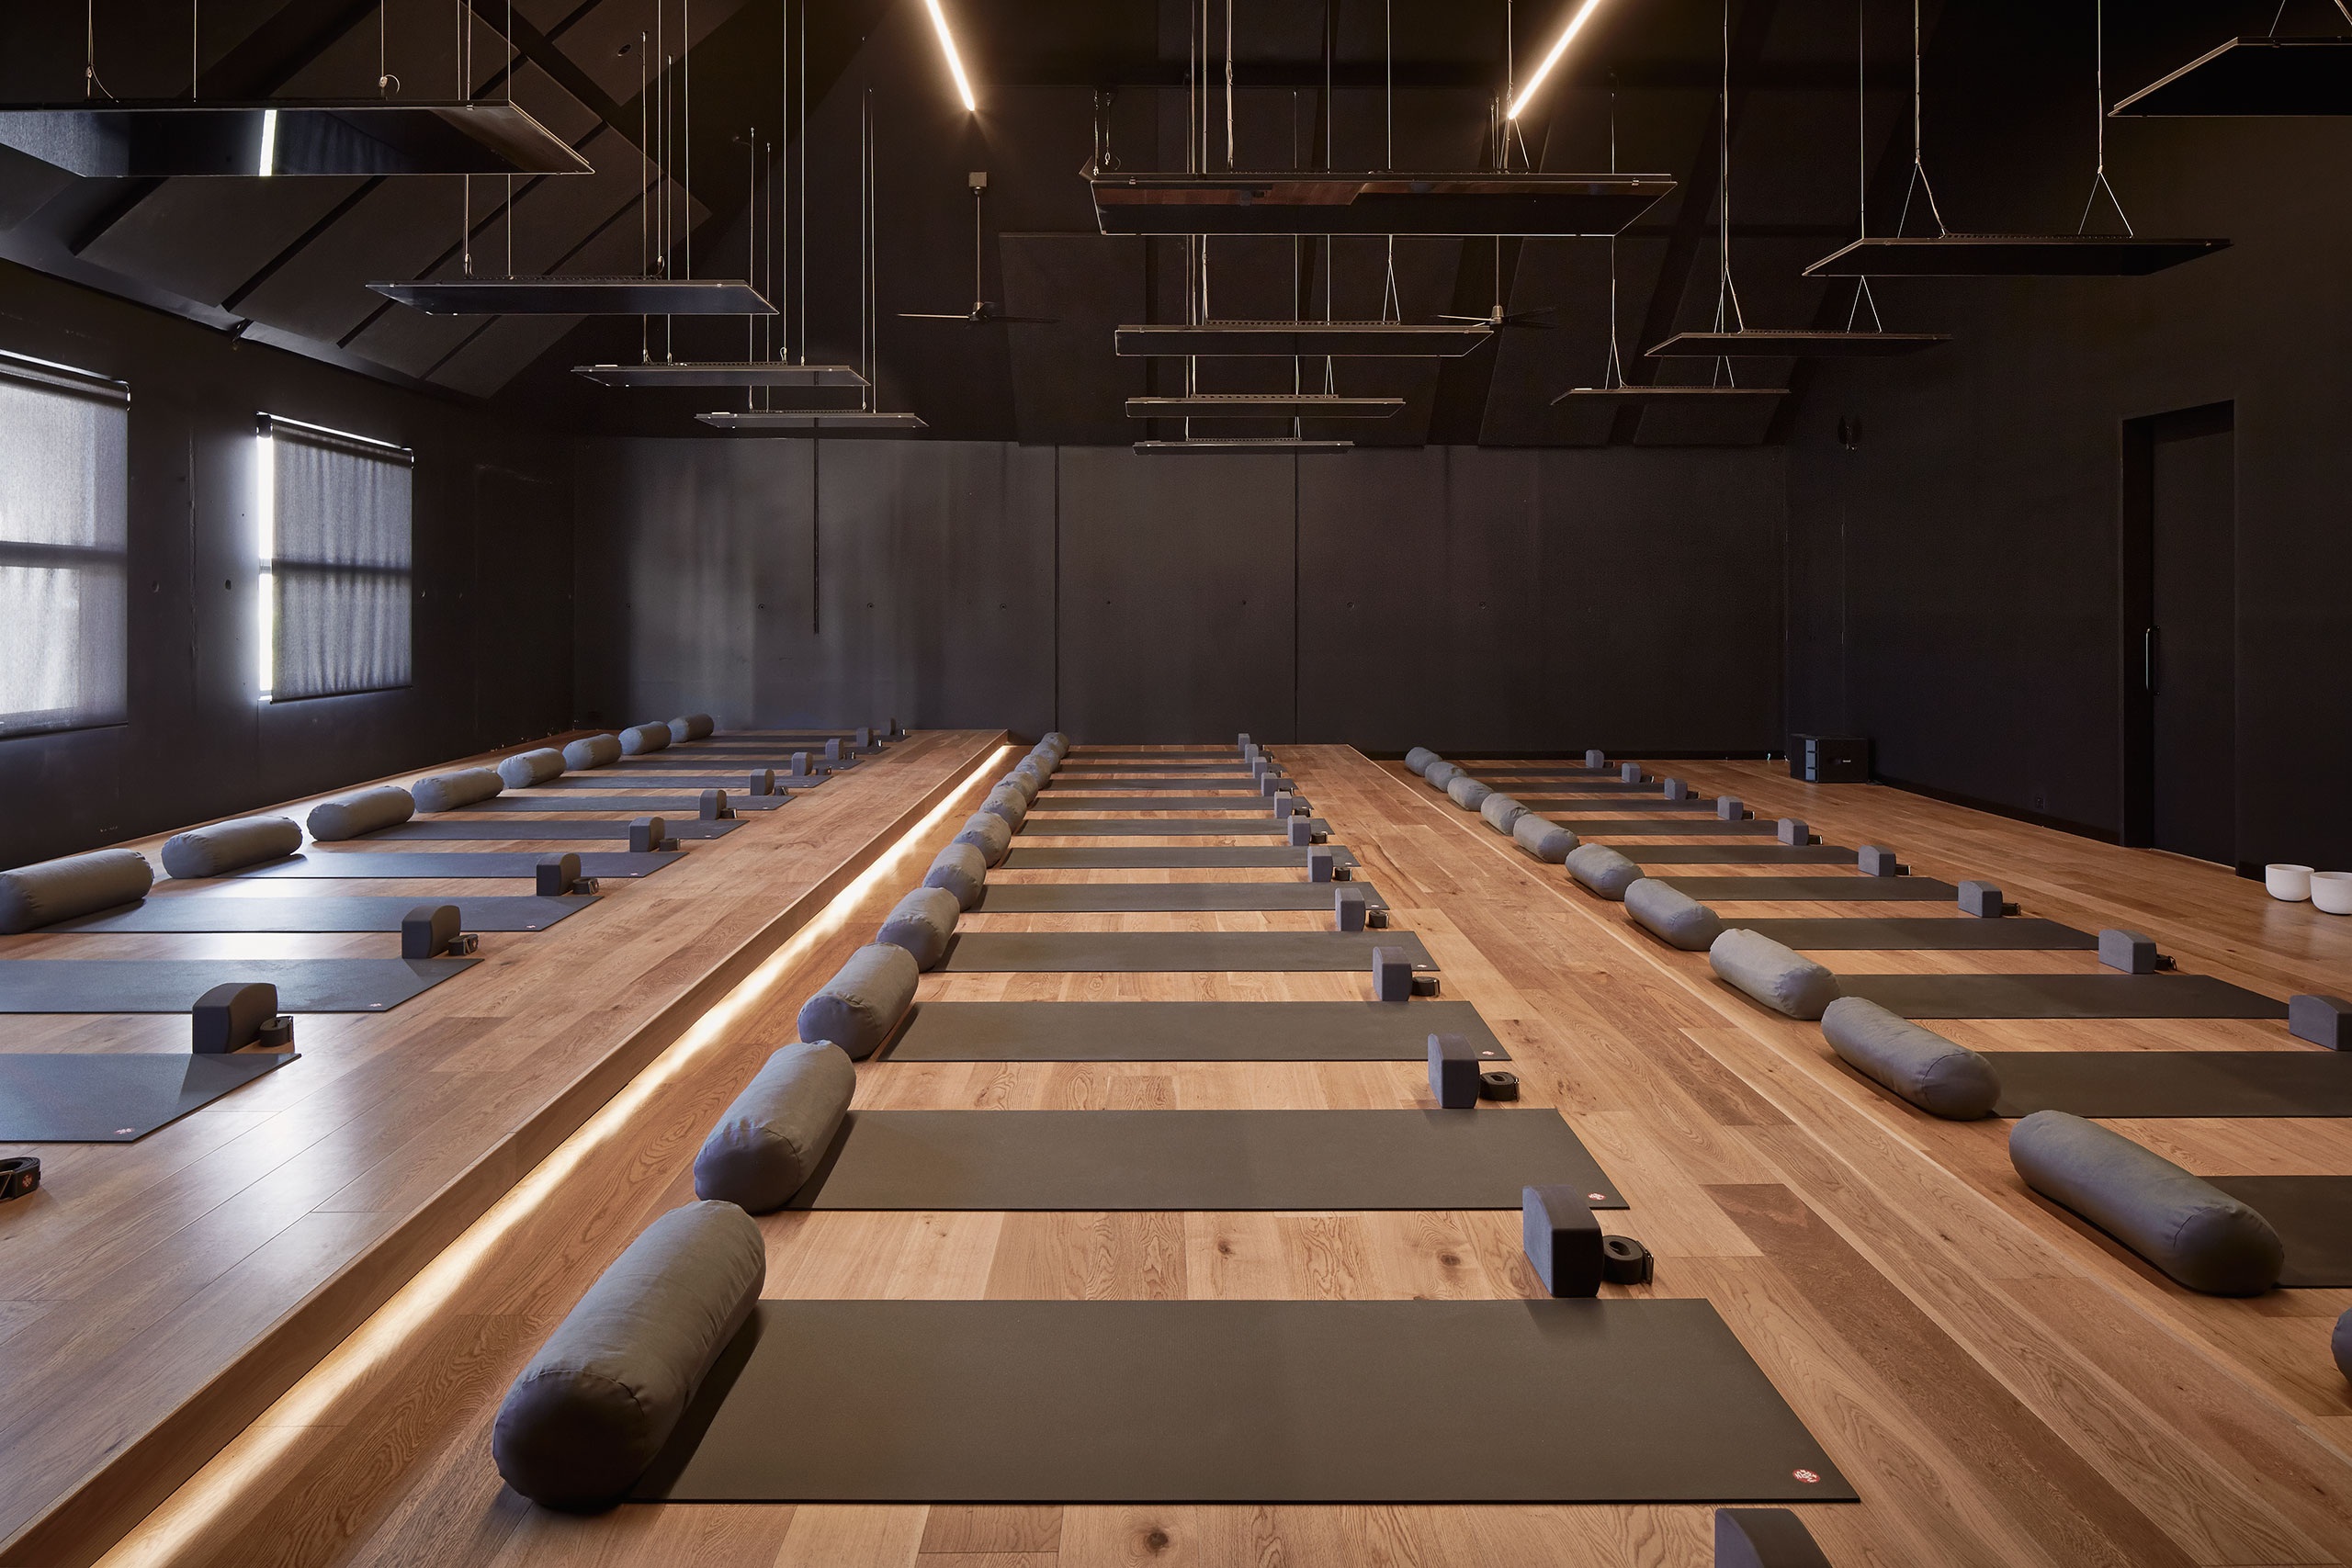
structure, wood, sport, auditorium, floor, room, gym, yoga, melbourne, screenshot, sport venue, yoga classes